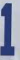
Number: 1